Anna Hope Hudson

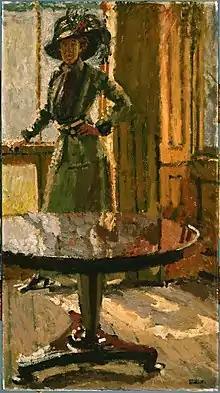
Walter Richard Sickert, "Miss Hudson at Rowlandson House," 1910

Hudson lived and painted with Ethel Sands, dividing their time between France and England. Sands was a socialite who frequently entertained artists and writers when they were in England. Hudson preferred a quieter lifestyle in France, and it was there that Hudson first established herself as an artist.